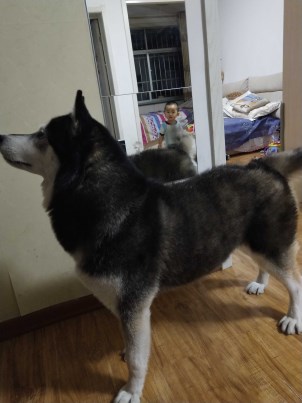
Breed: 1160-n000003-Siberian_husky